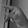
ASL letter: P